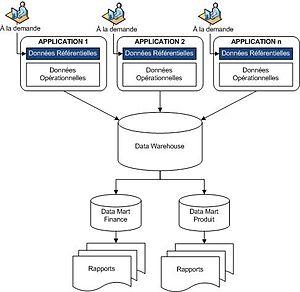
Etat actuel (As-Is) des données référentielles dans un système d'information avant la mise en place d'un système de Master Data Management
La gestion des données de référence ou gestion des données maîtres est une branche des technologies de l'information qui définit un ensemble de concepts et de processus visant à définir, stocker, maintenir, distribuer et imposer une vue complète, fiable et à jour des données référentielles au sein d’un système d’information, indépendamment des canaux de communications, du secteur d'activité ou des subdivisions métiers ou géographiques.